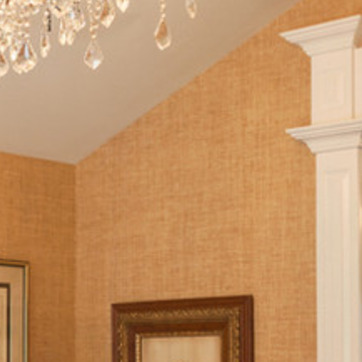
Material: wallpaper